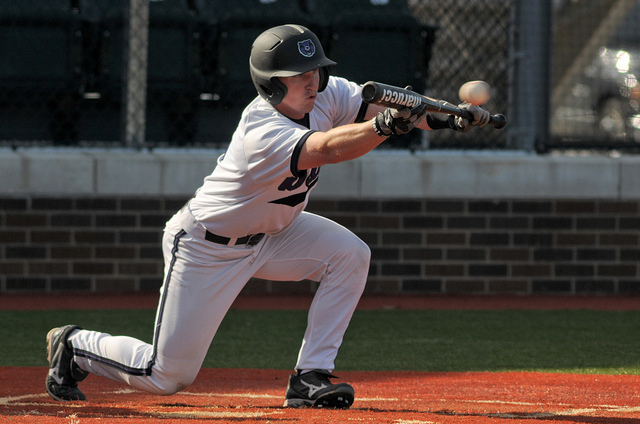
cầu thủ bóng chày đang cầm gậy đỡ bóng thấp trong trận